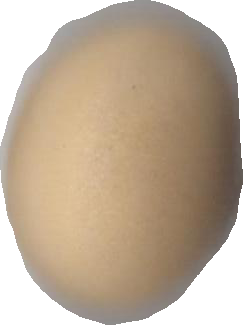
Variety: Dega